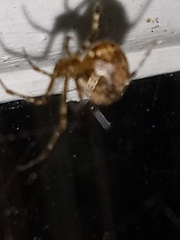
Species: Parasteatoda_tepidariorum